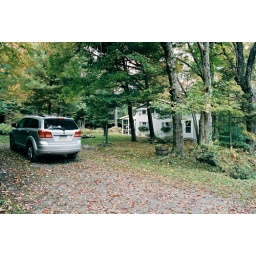
The car and house in Becket